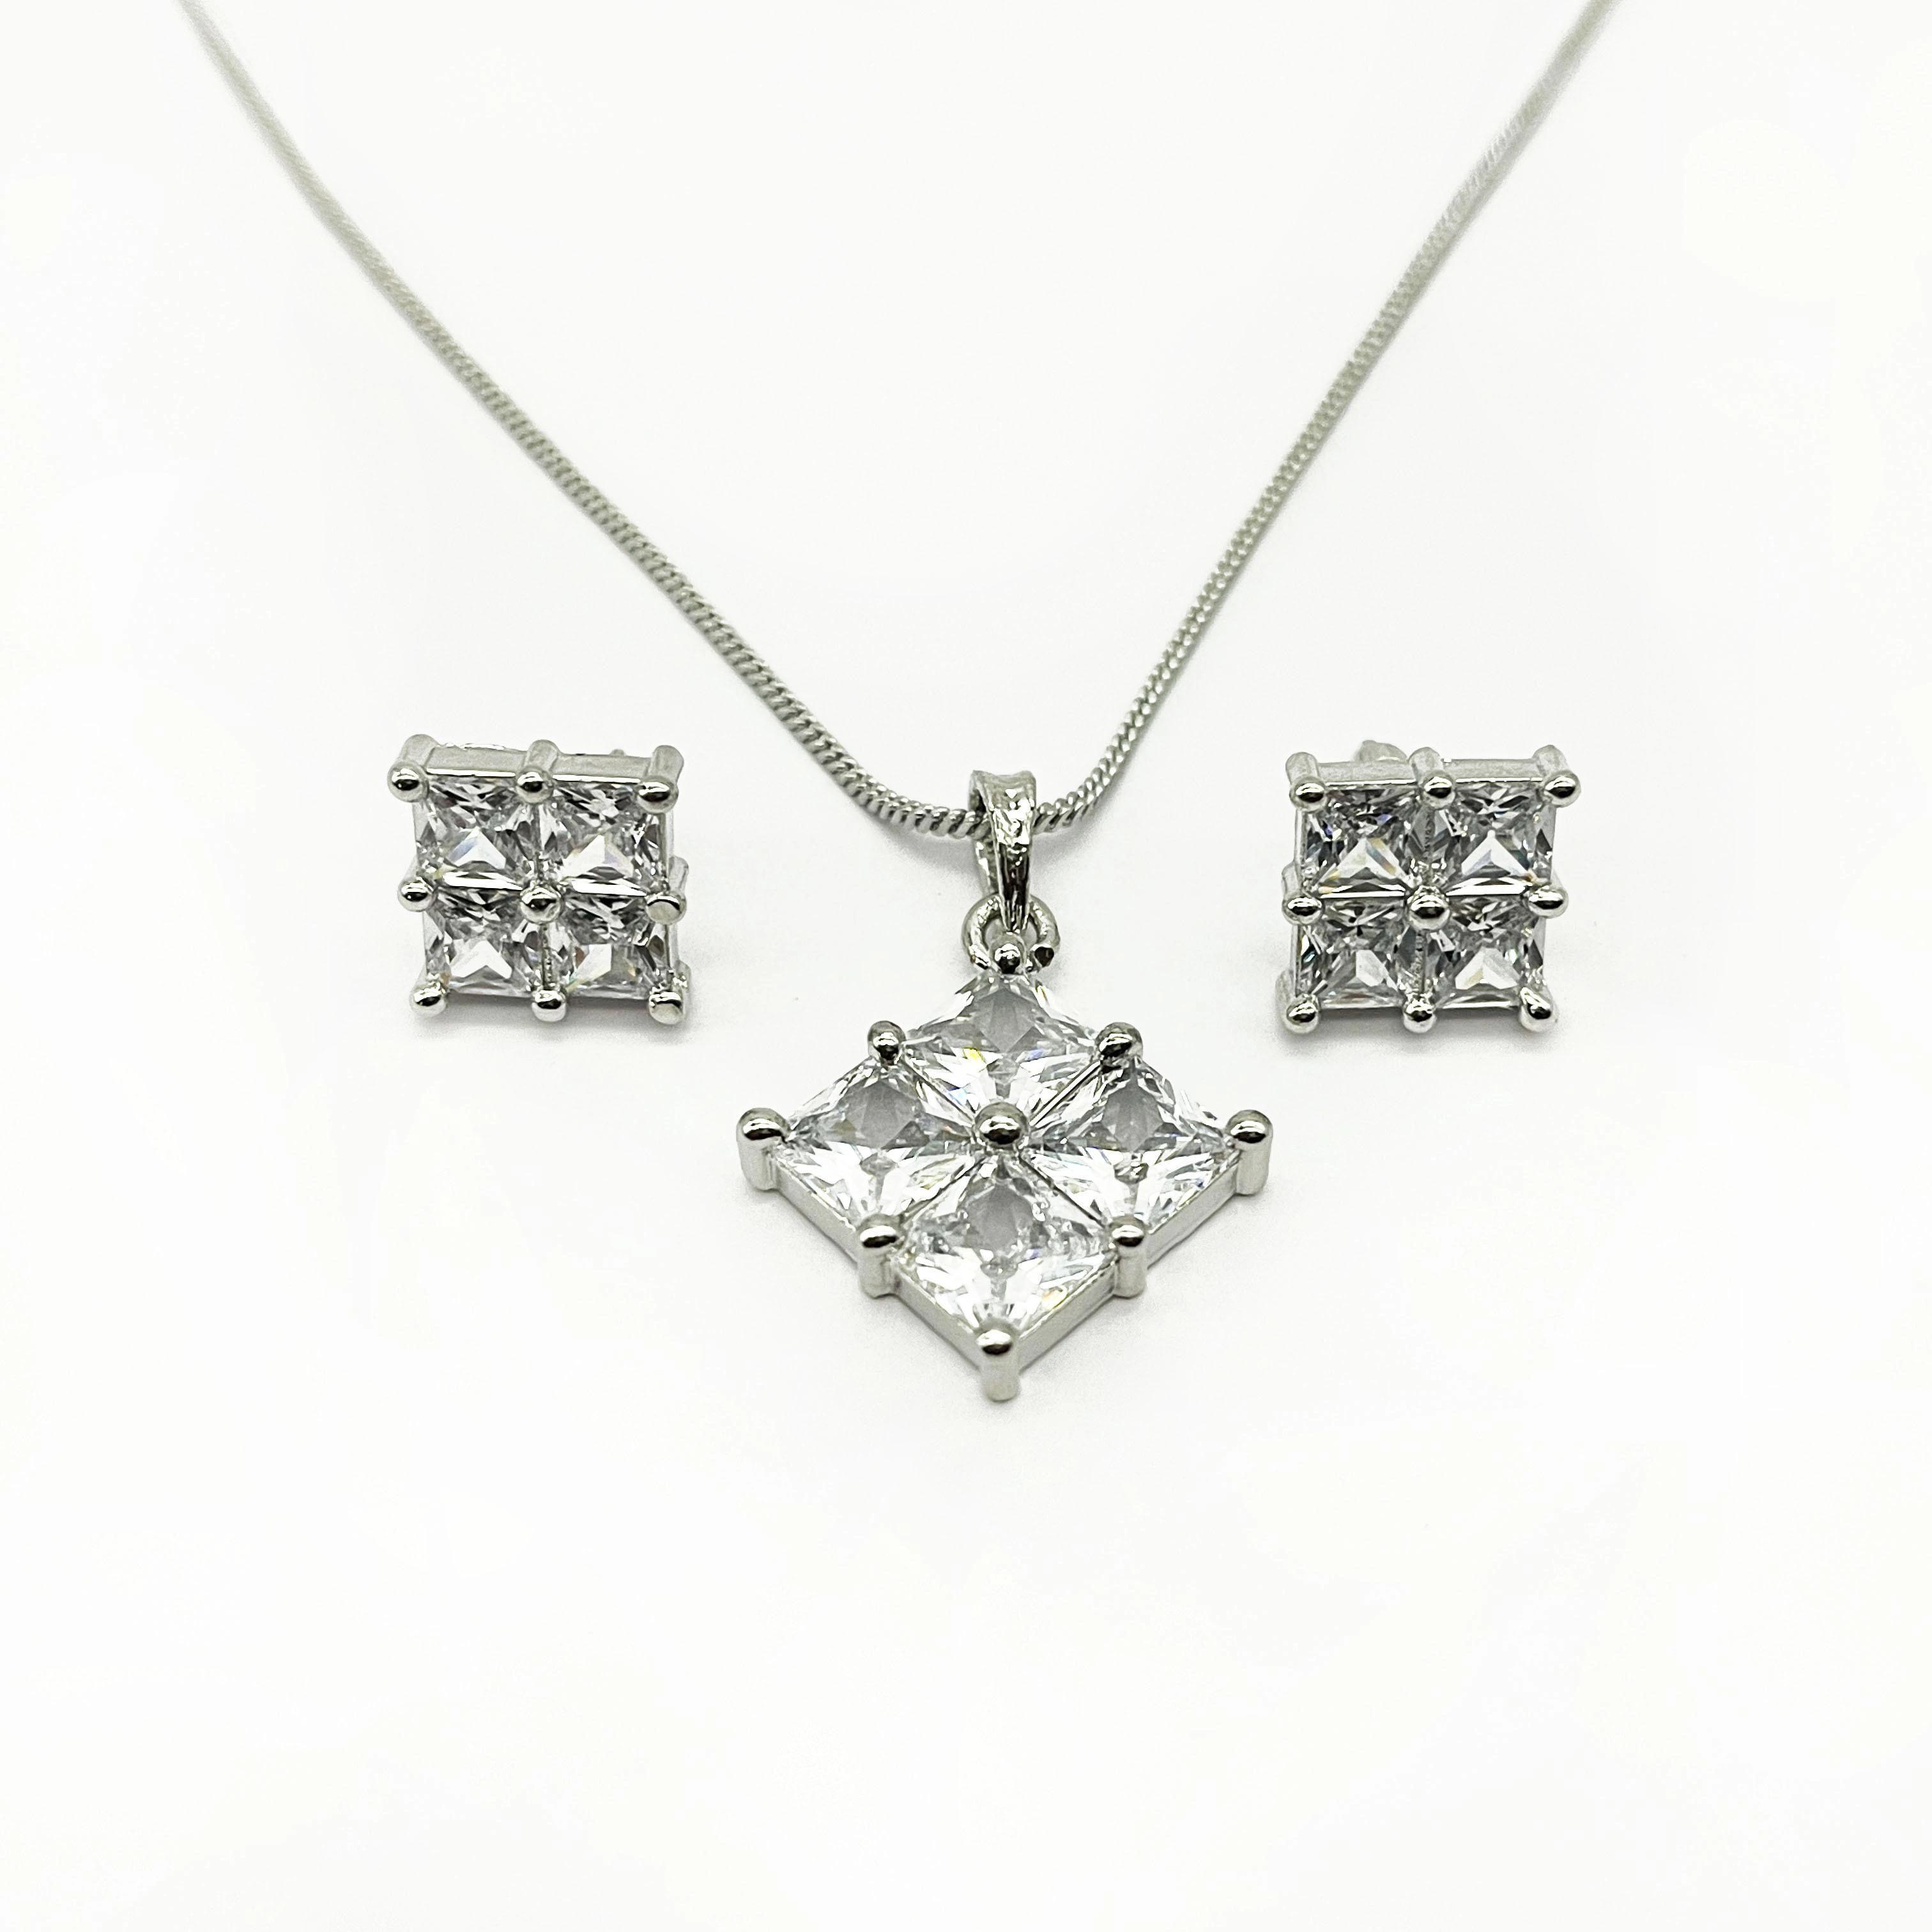
DIWAM JEWELS Dazzling Delight: Women's Jewelry Necklace And Earring Set Best Gift For Birthday l Best Gift For Wedding
Type: Necklaces
Brand: DIWAM JEWELS
Price: Rs. 479
 Elevate any occasion with the exquisite "Dazzling Delight" Women's Jewelry Necklace and Earring Set. Crafted with precision and elegance, this stunning jewelry set features a radiant necklace paired with matching earrings, making it the ideal gift for birthdays, weddings, or any special celebration.Disclaimer:Jewelry should be stored properly to avoid scratches, tarnishing, or damage. It is recommended to keep the set in a jewelry box when not in use.
Features: Elegant Design: A sophisticated and timeless design featuring a stunning necklace with matching earrings, ideal for adding a touch of luxury to any outfit.,High-Quality Materials: Crafted with premium-quality materials, ensuring long-lasting shine and durability for years of wear.,Sparkling Crystals: The necklace and earrings are adorned with shimmering crystals that catch the light, offering an eye-catching, dazzling effect.,Perfect for Special Occasions: Ideal for weddings, anniversaries, birthdays, or any significant event, making it a versatile addition to any jewelry collection.,Gift-Ready Packaging: Comes in a beautiful, elegant gift box, making it an exceptional present for birthdays, weddings, or other memorable celebrations.,Comfortable Fit: Designed for everyday wear with lightweight materials, offering a comfortable and secure fit throughout the day or night.,Timeless Beauty: A classic design that transcends trends, making it a valuable piece to wear for many years and perfect for passing down as a heirloom.,Matching Set: The coordinated necklace and earrings set provides a polished, unified look that enhances any outfit, from casual to formal.,Versatile Styling: The set can easily transition from day-to-night wear, perfect for formal events or adding sparkle to a casual ensemble.,Ideal for Gifting: Perfect for gifting to loved ones, whether it's for a wedding, birthday, anniversary, or any milestone, ensuring a memorable and cherished present.
Included: 1-Pair-Of-Dazzling-Delight-Women's-Jewelry-Necklace-And-Earring-Set